Turbo Golf Racing

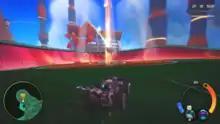
Gameplay of a solo game of "Turbo Golf Racing", where players aim to hit the ball into the hole.

In "Turbo Golf Racing", players control a boost-enabled car to hit a ball to a hole on various courses. Players must attempt to keep the ball within the confines of the course and handle hazards such as sand traps and rough terrain which will slow the ball and vehicle while attempting to get their ball to the goal as fast as possible.